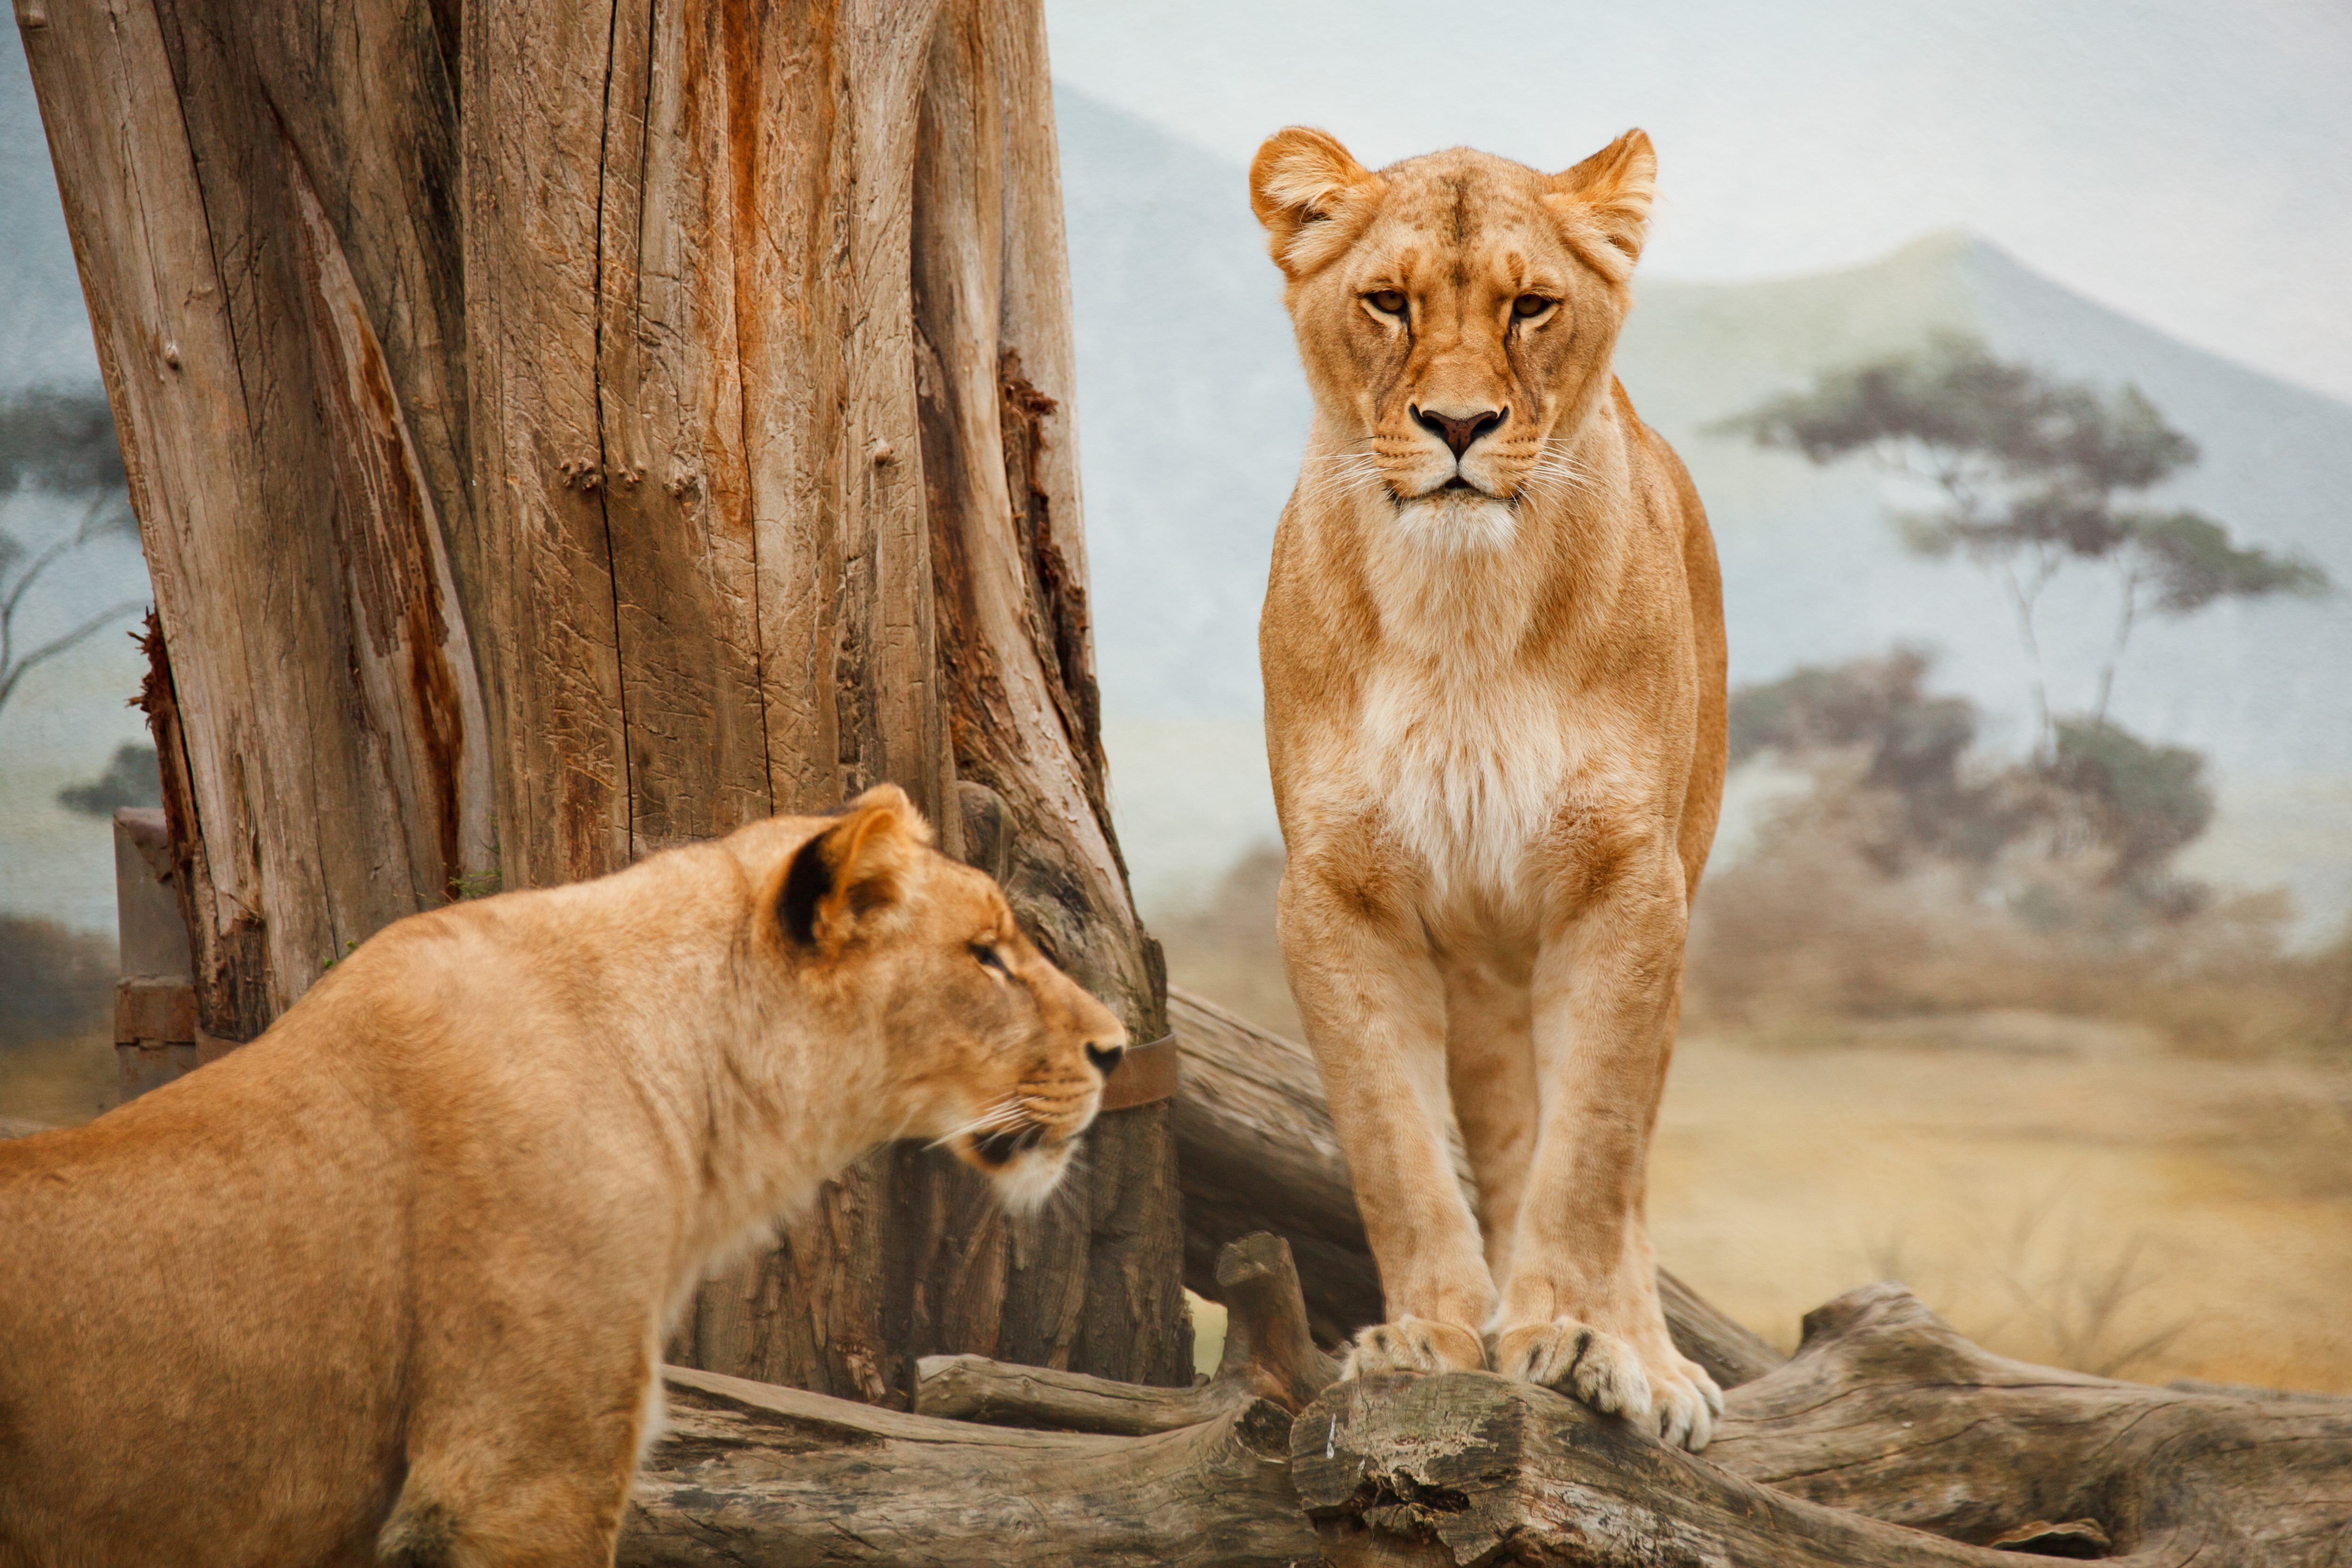
wildlife, wild, zoo, feline, mammal, mane, fauna, lion, big cat, wild animal, cats, animals, carnivore, safari, predators, big cats, lionesses, cat like mammal, dog breed group, masai lion